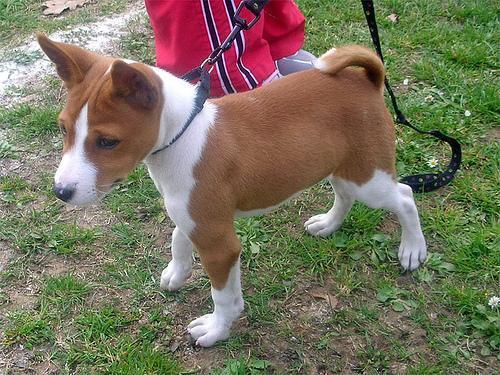
basenji